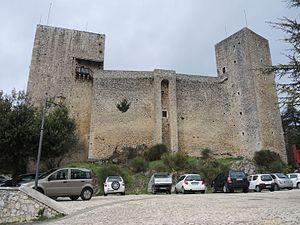
Le château de Pereto est un château situé dans la commune de Pereto, province de L'Aquila, dans les Abruzzes.